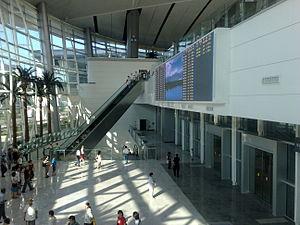
La gare de Pékin-Sud, ou Beijingnan, est une gare ferroviaire chinoise. C'est l'une des trois grandes gares de la capitale chinoise avec la gare de Pékin et la gare de Pékin-Ouest.